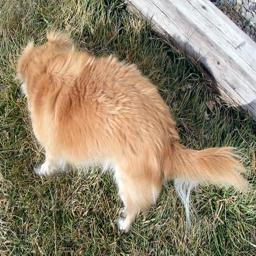
Animal: dogs